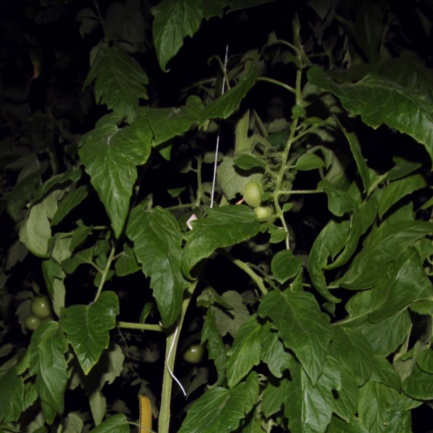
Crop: tomato